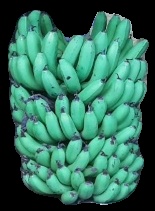
Variety: pachbale
Grade: grade1